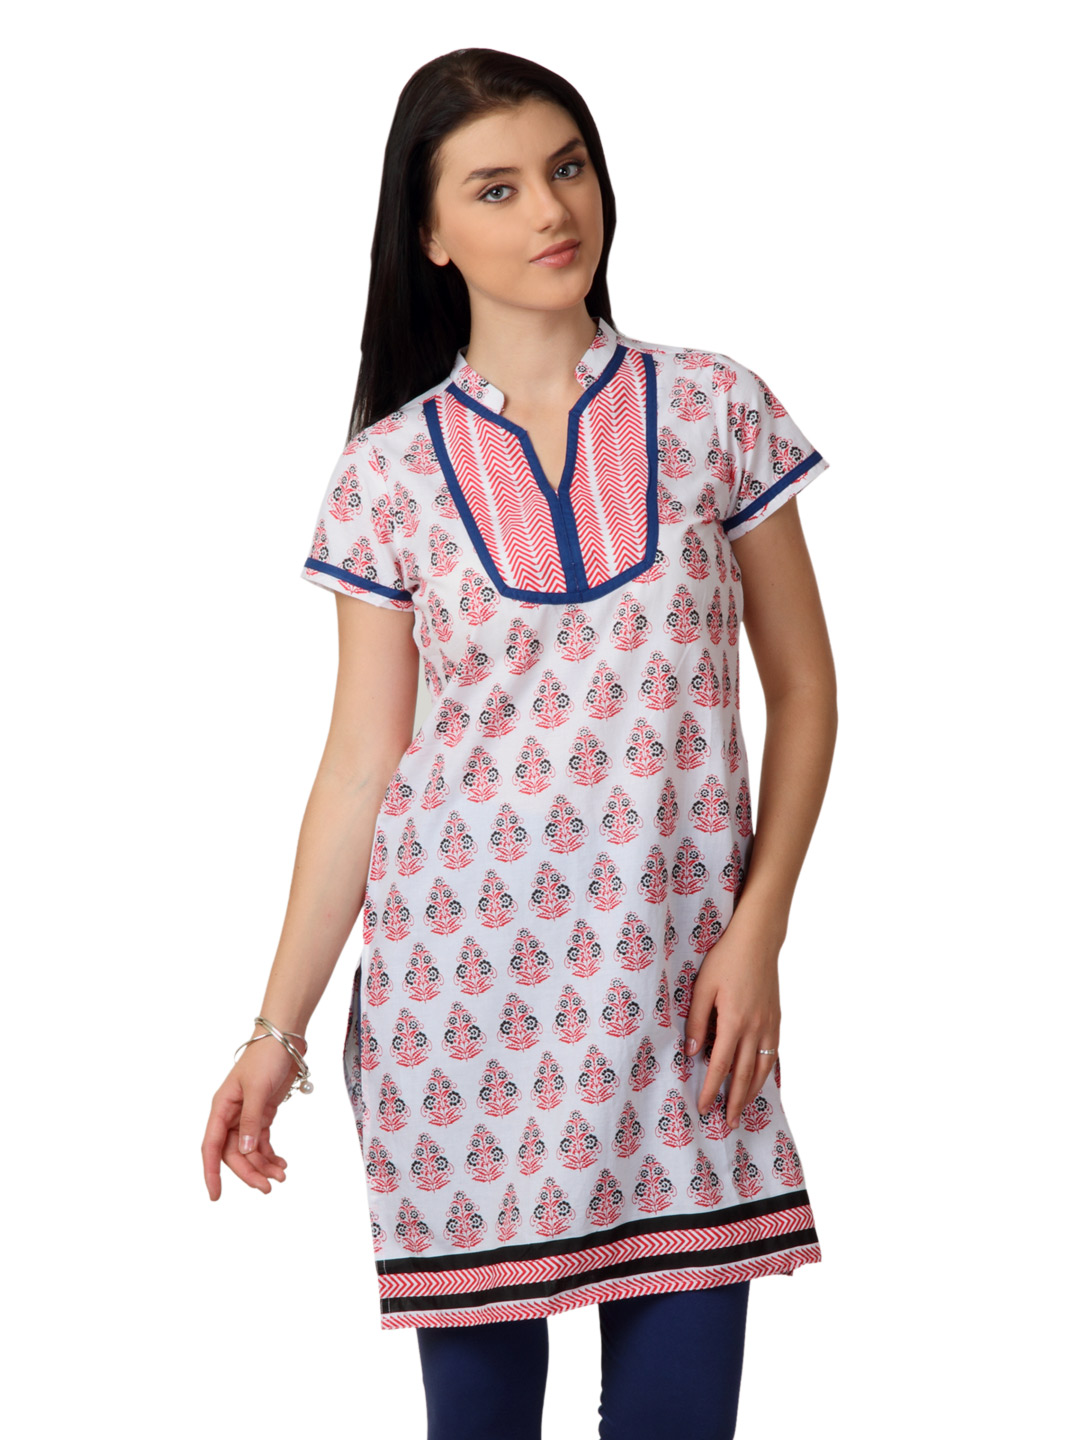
Vishudh Women White Printed Kurta
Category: Apparel / Topwear / Kurtas
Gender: Women
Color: White
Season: Summer 2012
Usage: Ethnic